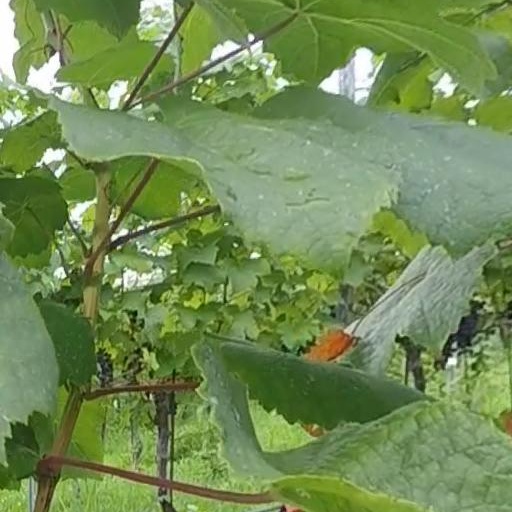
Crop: grape